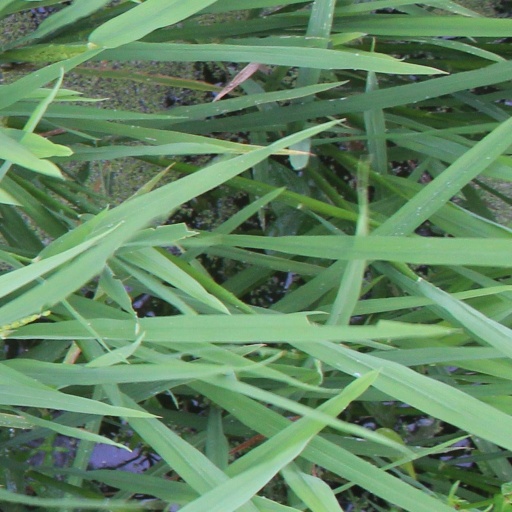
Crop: rice